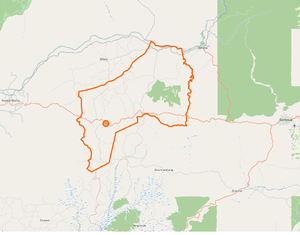
Limites communales de Minta au Cameroun avec OSM.
Minta est une commune du Cameroun située dans la région du Centre et le département de la Haute-Sanaga.